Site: brandenburg
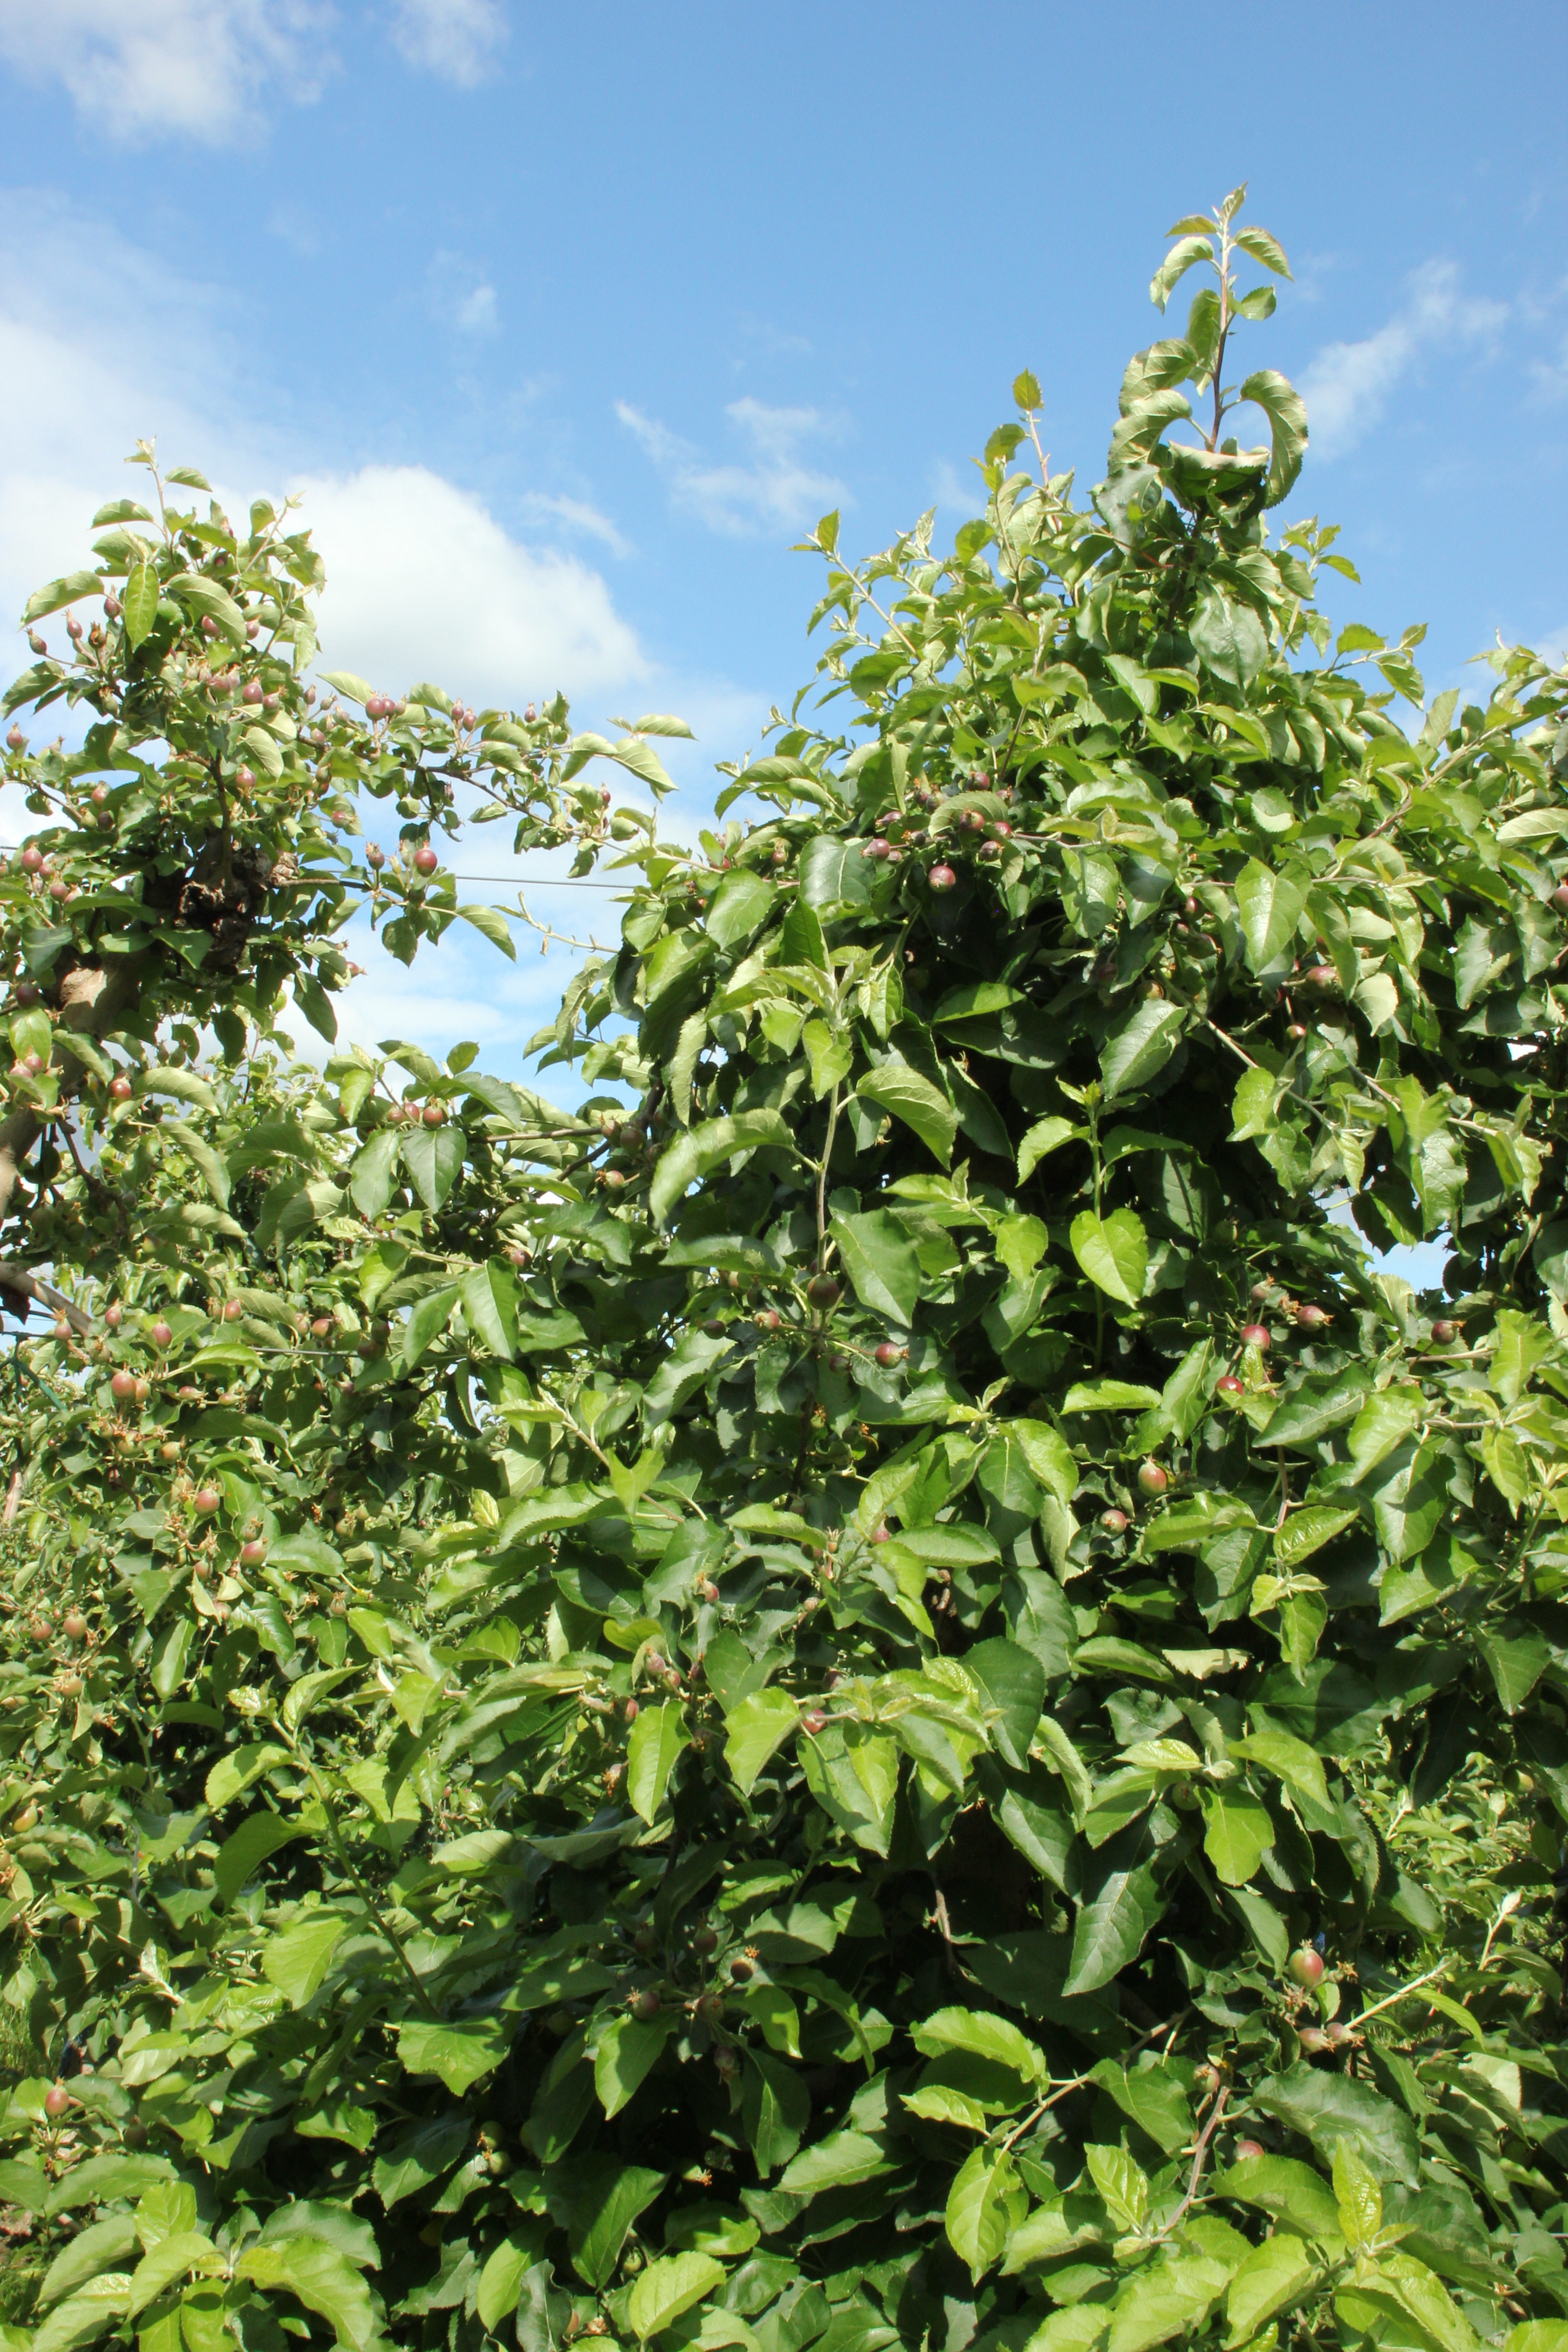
Growth stage (BBCH 72): Development of fruit